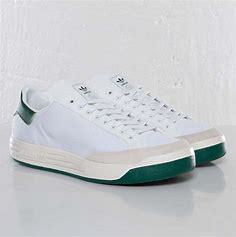
Brand: Adidas
Model: Rod Laver